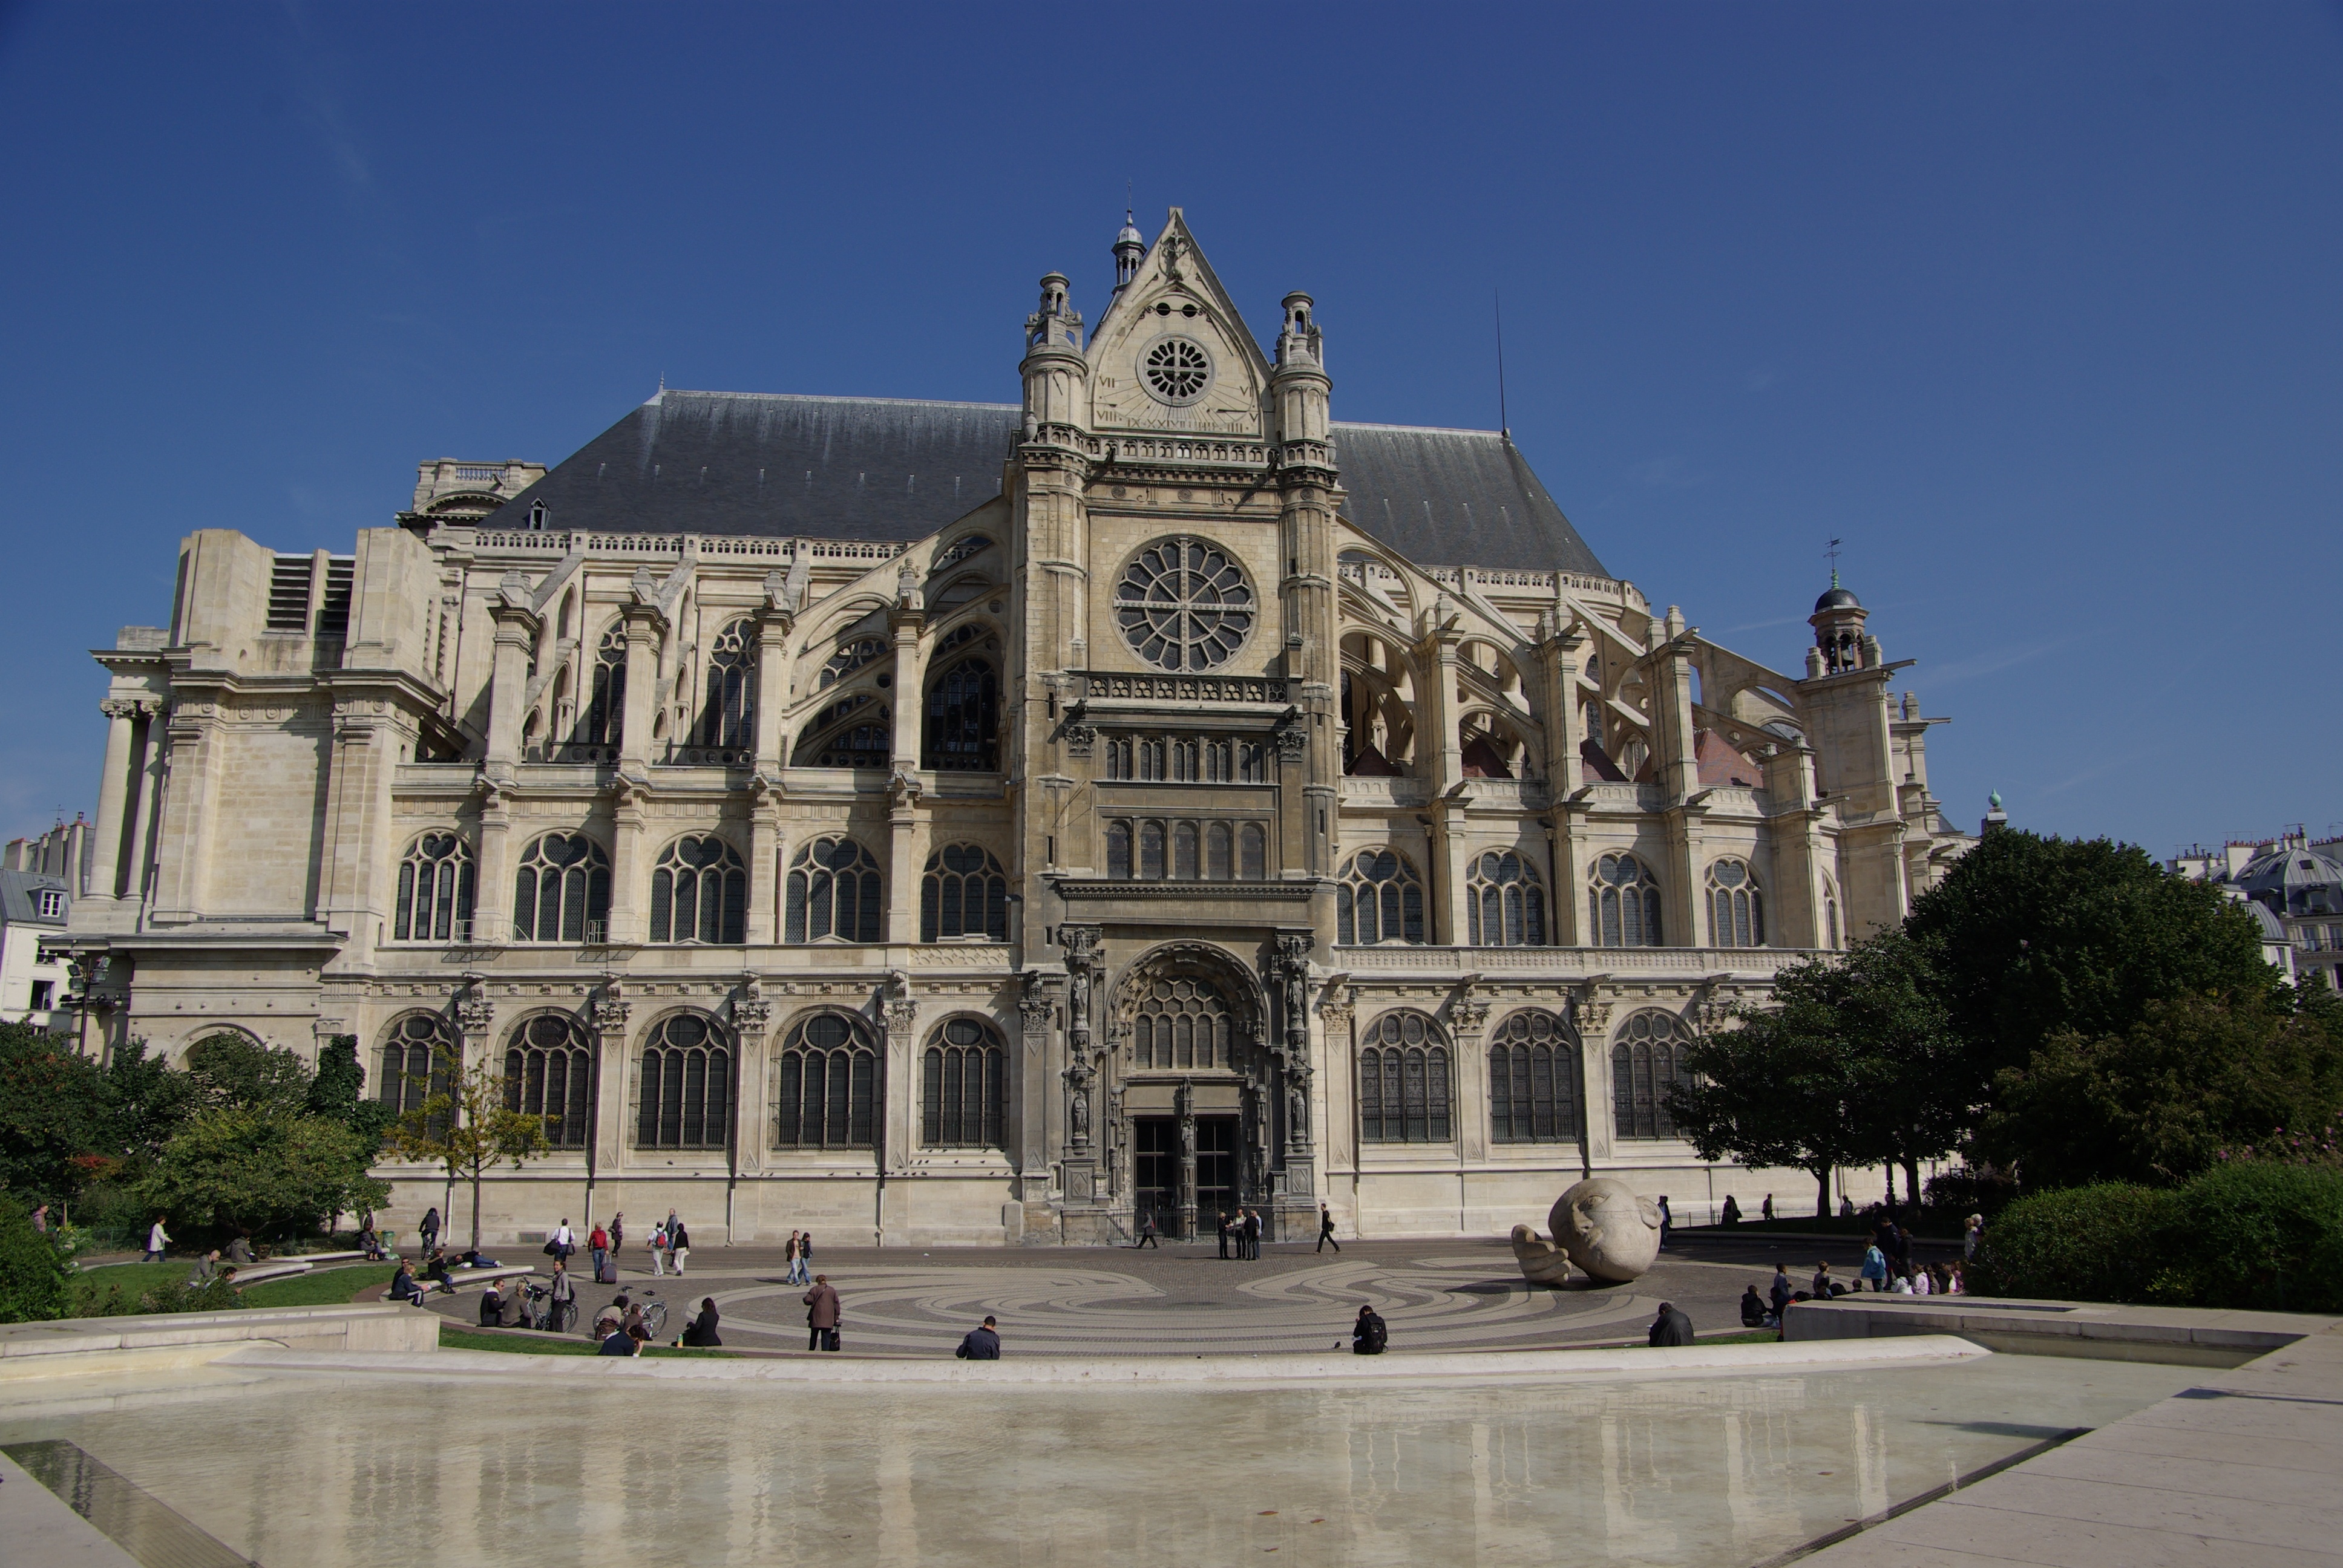
architecture, building, palace, city, paris, monument, france, europe, plaza, landmark, facade, cathedral, attraction, tourism, history, jardin, town square, basilica, estate, classical architecture, forum des halles